Official scorer

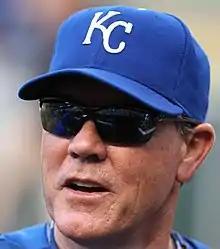
Ned Yost

In 2001, MLB formed a scoring committee to evaluate the performance of official scorers. In 2008, the scoring committee was given the authority to enforce the portion of rule 10.01(a) which allows the league to change a scoring decision that is "clearly erroneous". The committee has used this authority on a few occasions, having overturned three scoring decisions in the 2009 season. The scoring committee came under some scrutiny after a game on August 31, 2008. Milwaukee pitcher CC Sabathia threw a disputed 7–0 one-hit shutout against Pittsburgh. Milwaukee manager Ned Yost argued that the hit recorded by Pittsburgh should have been recorded as an error by the pitcher, but Pittsburgh official scorer Bob Webb disagreed. Yost commented, "That's a joke. That wasn't even close. Whoever the scorekeeper was absolutely denied major league baseball a nice no-hitter right there." The official scorer had argued that the batter was too close to first base to be put out by a clean play. Milwaukee appealed the ruling to the scoring committee, but on September 3 the committee reviewed the footage and supported the ruling by Webb, saying the ruling was not "clearly erroneous" as required by rule 10.01(a).